2009 ATP World Tour Finals

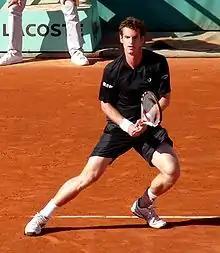
Andy Murray won the most titles this year with 6

On 20 August – After his title in the 2009 Rogers Masters defeating Juan Martín del Potro, Andy Murray of Great Britain was announced as the third qualifier.